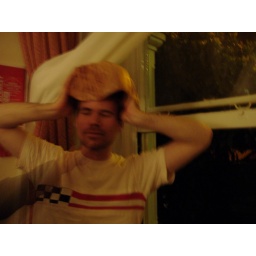
Martin in wooden hat